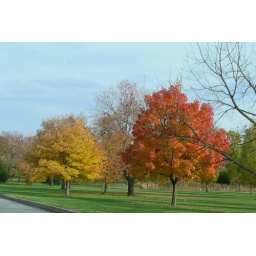
Shot out the car window on 322 east in Pennsylvania on the way back home to Toms River, New Jersey 10-24-10